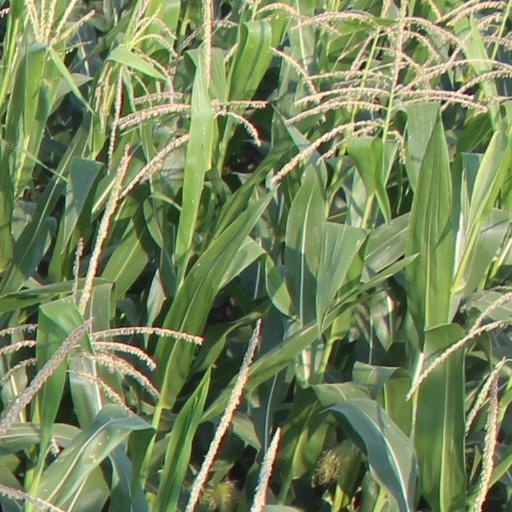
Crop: maize; corn